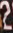
Number: 2